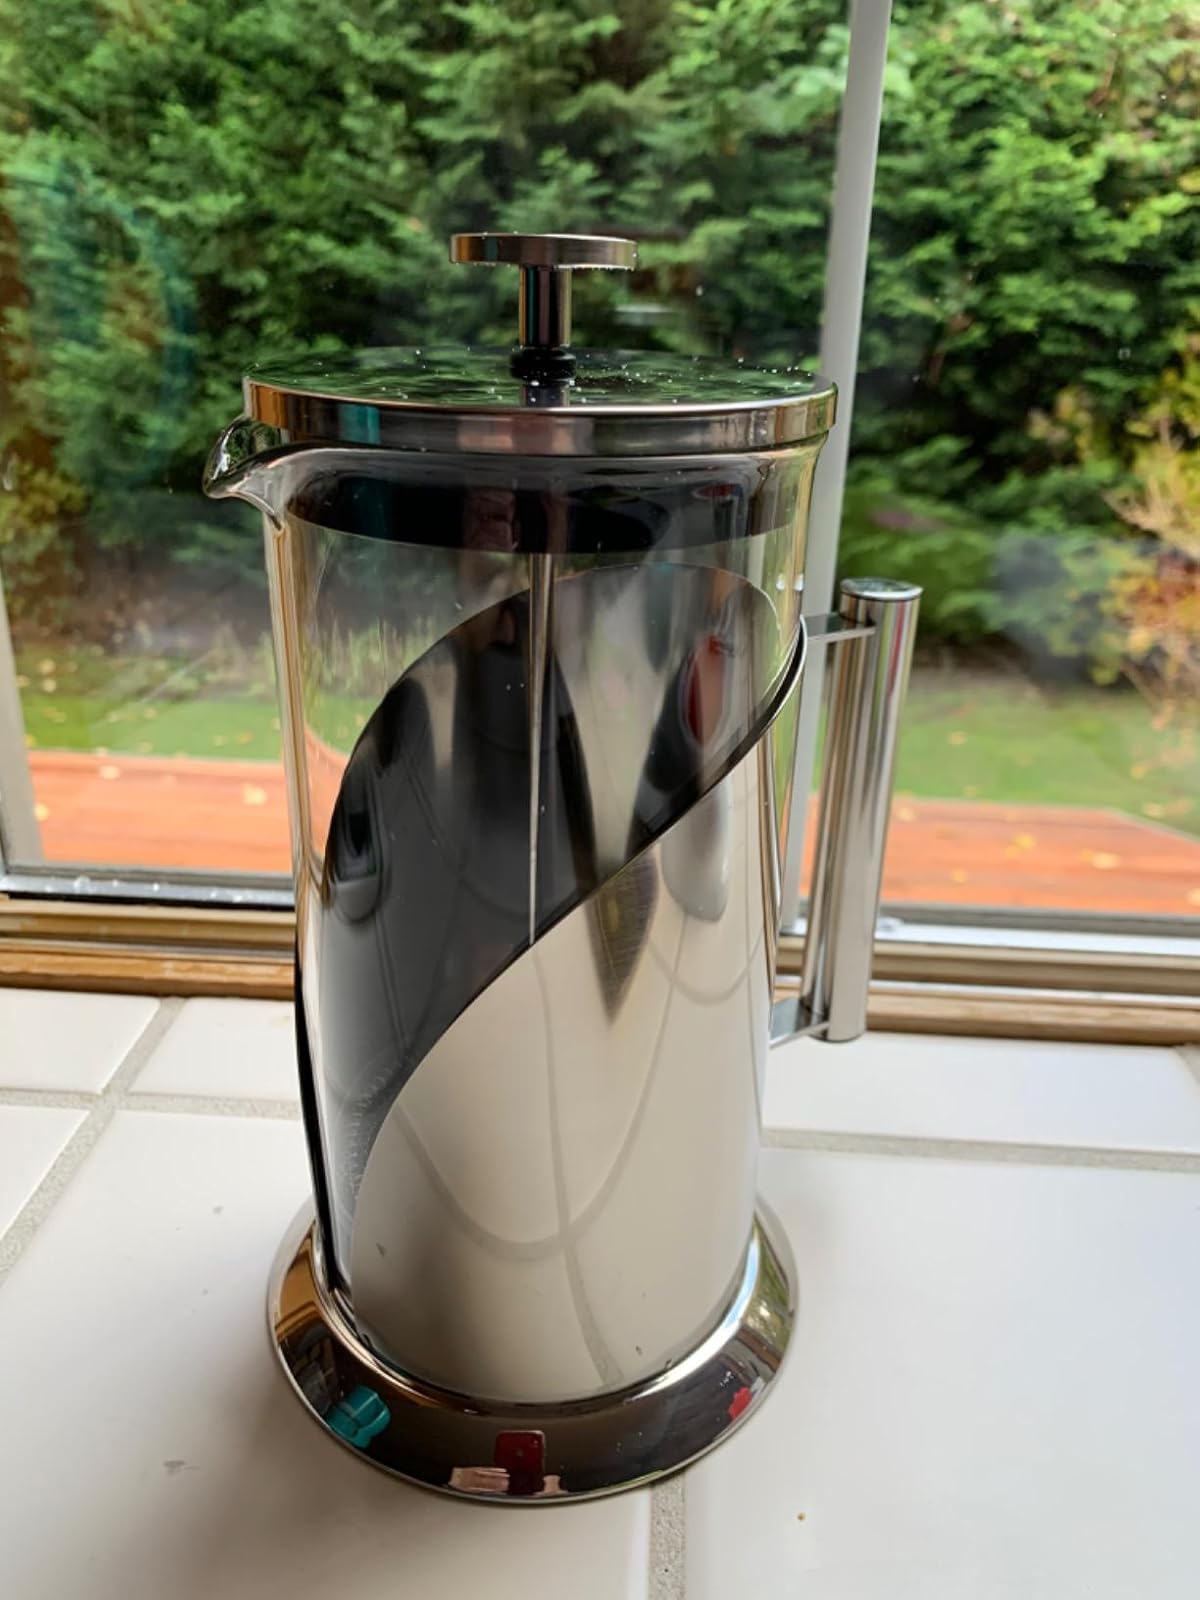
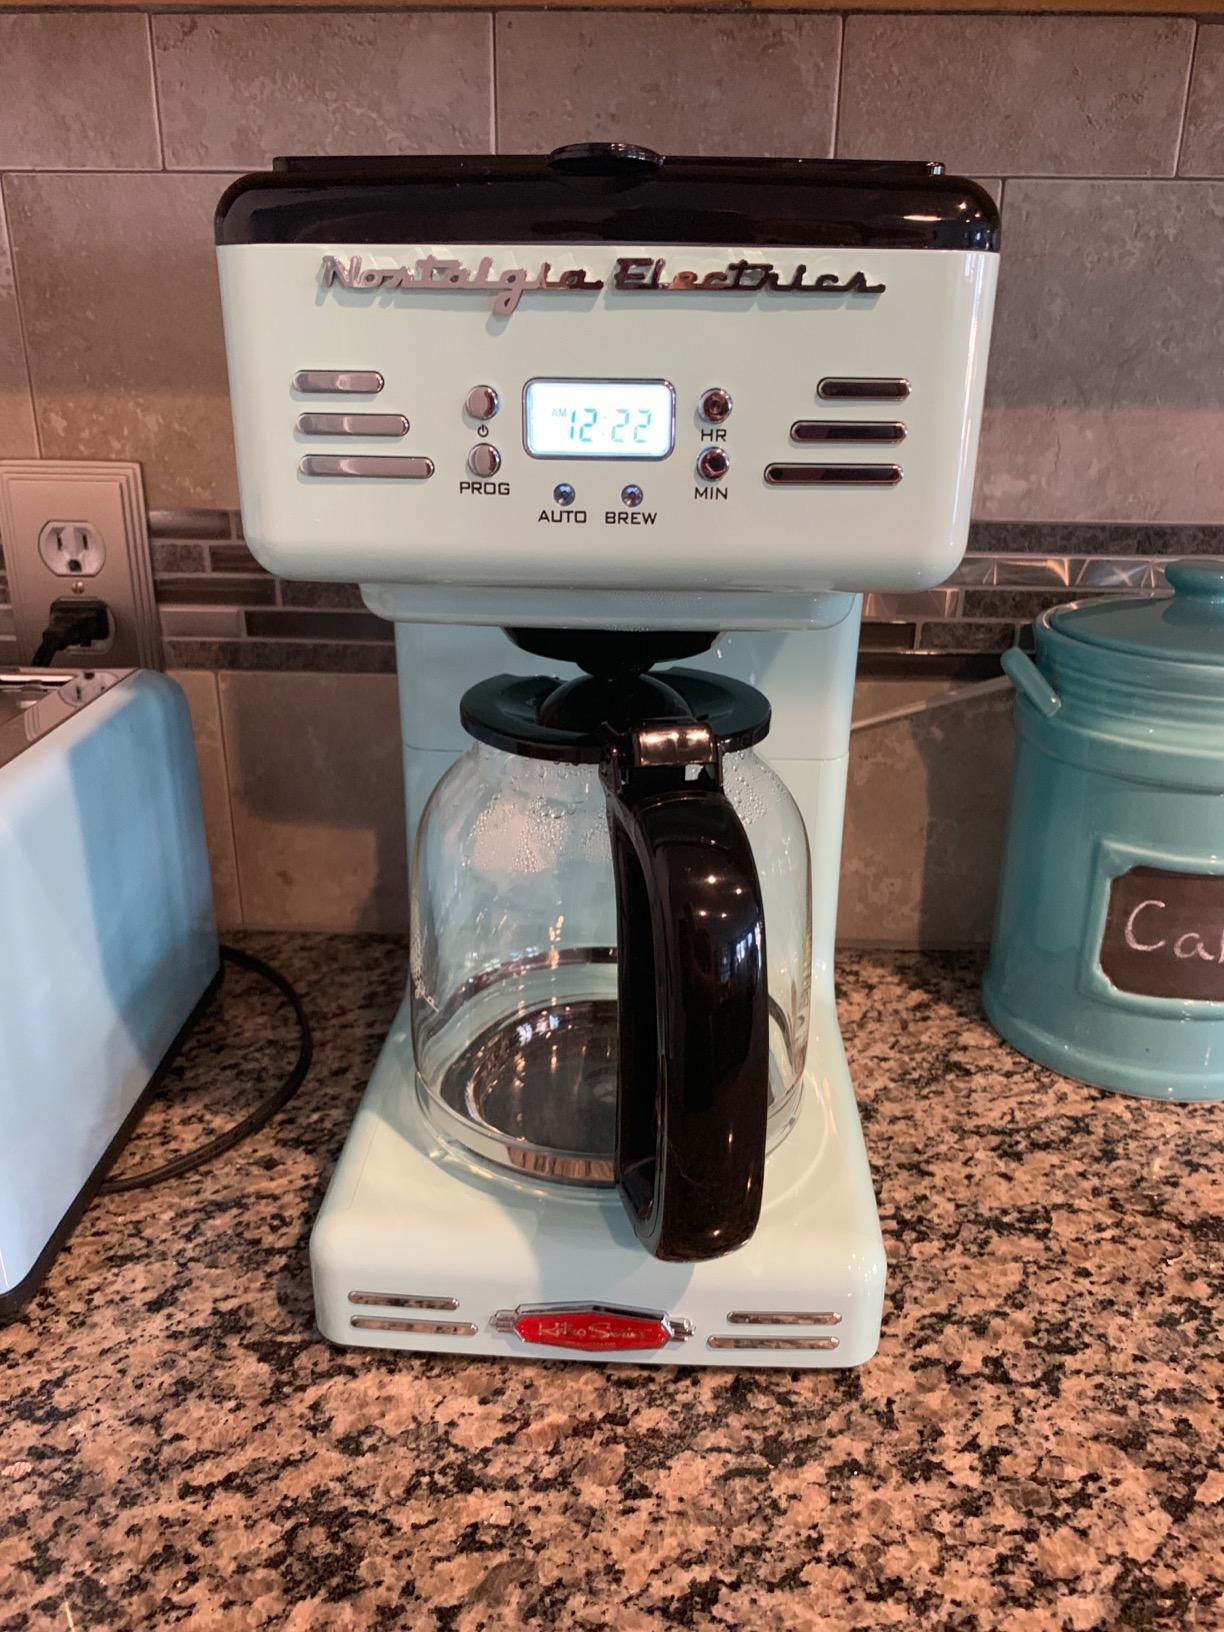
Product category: items_tea
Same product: no